United States Air Force Honor Guard

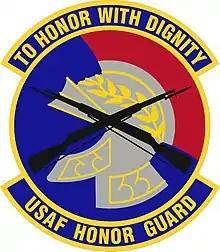
The emblem of the USAF HG, approved on 4 October 1976 and revised on 23 February 2011.

The origins of the USAF Honor Guard can be traced to May 1948 when Headquarters Command, United States Air Force, directed the creation of an elite ceremonial unit comparable to that of the other services. A ceremonial unit was activated within the 1100th Air Police Squadron, USAF Air Police, at Bolling AFB with the responsibility of maintaining an Air Force ceremonial capability in the National Capital Region. The USAF HG officially became an Air Force squadron in 1972.